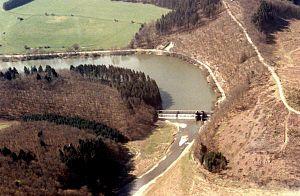
La Sûre est une rivière belgo-germano-luxembourgeoise et un affluent en rive gauche de la Moselle. Elle fait donc partie du bassin versant du Rhin.